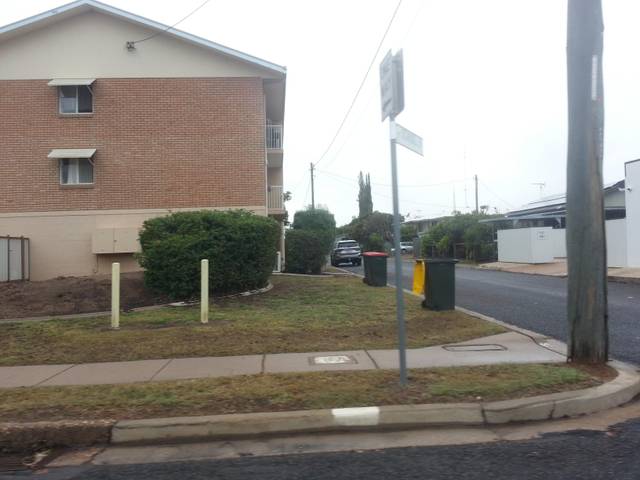
Region: Australia
Coordinates: -23.523, 148.1591